Ballymore, County Westmeath

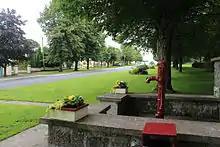
The parish pump in Ballymore, Co Westmeath

The Roman Catholic "Church of the Most Holy Redeemer" in Ballymore was built around c.1845 and is described in the National Inventory of Architectural Heritage as having been built in a Tudor-Gothic style with, circa 1870, early English Gothic-style alterations. It comprises a six-bay nave with an attached three-stage tower on square-plan to the north with a slated pyramidal roof, flanked to the east and west by advanced gable-fronted bays containing the main entrances. There is a single-storey flat-roofed sacristy to the rear.